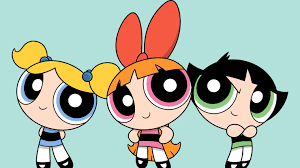
Portrait style: Cartoon Portrait